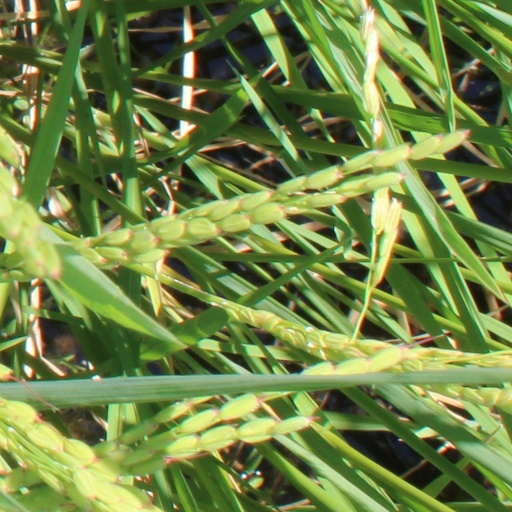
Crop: rice